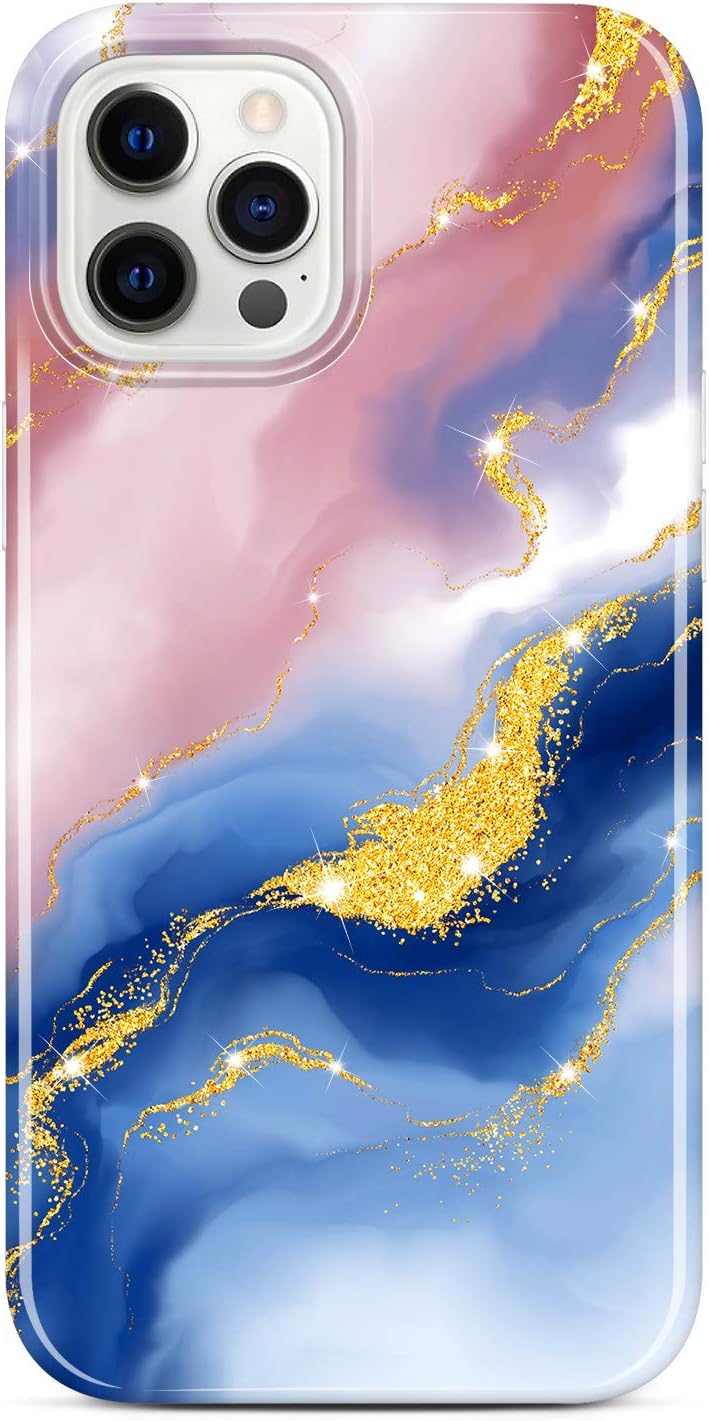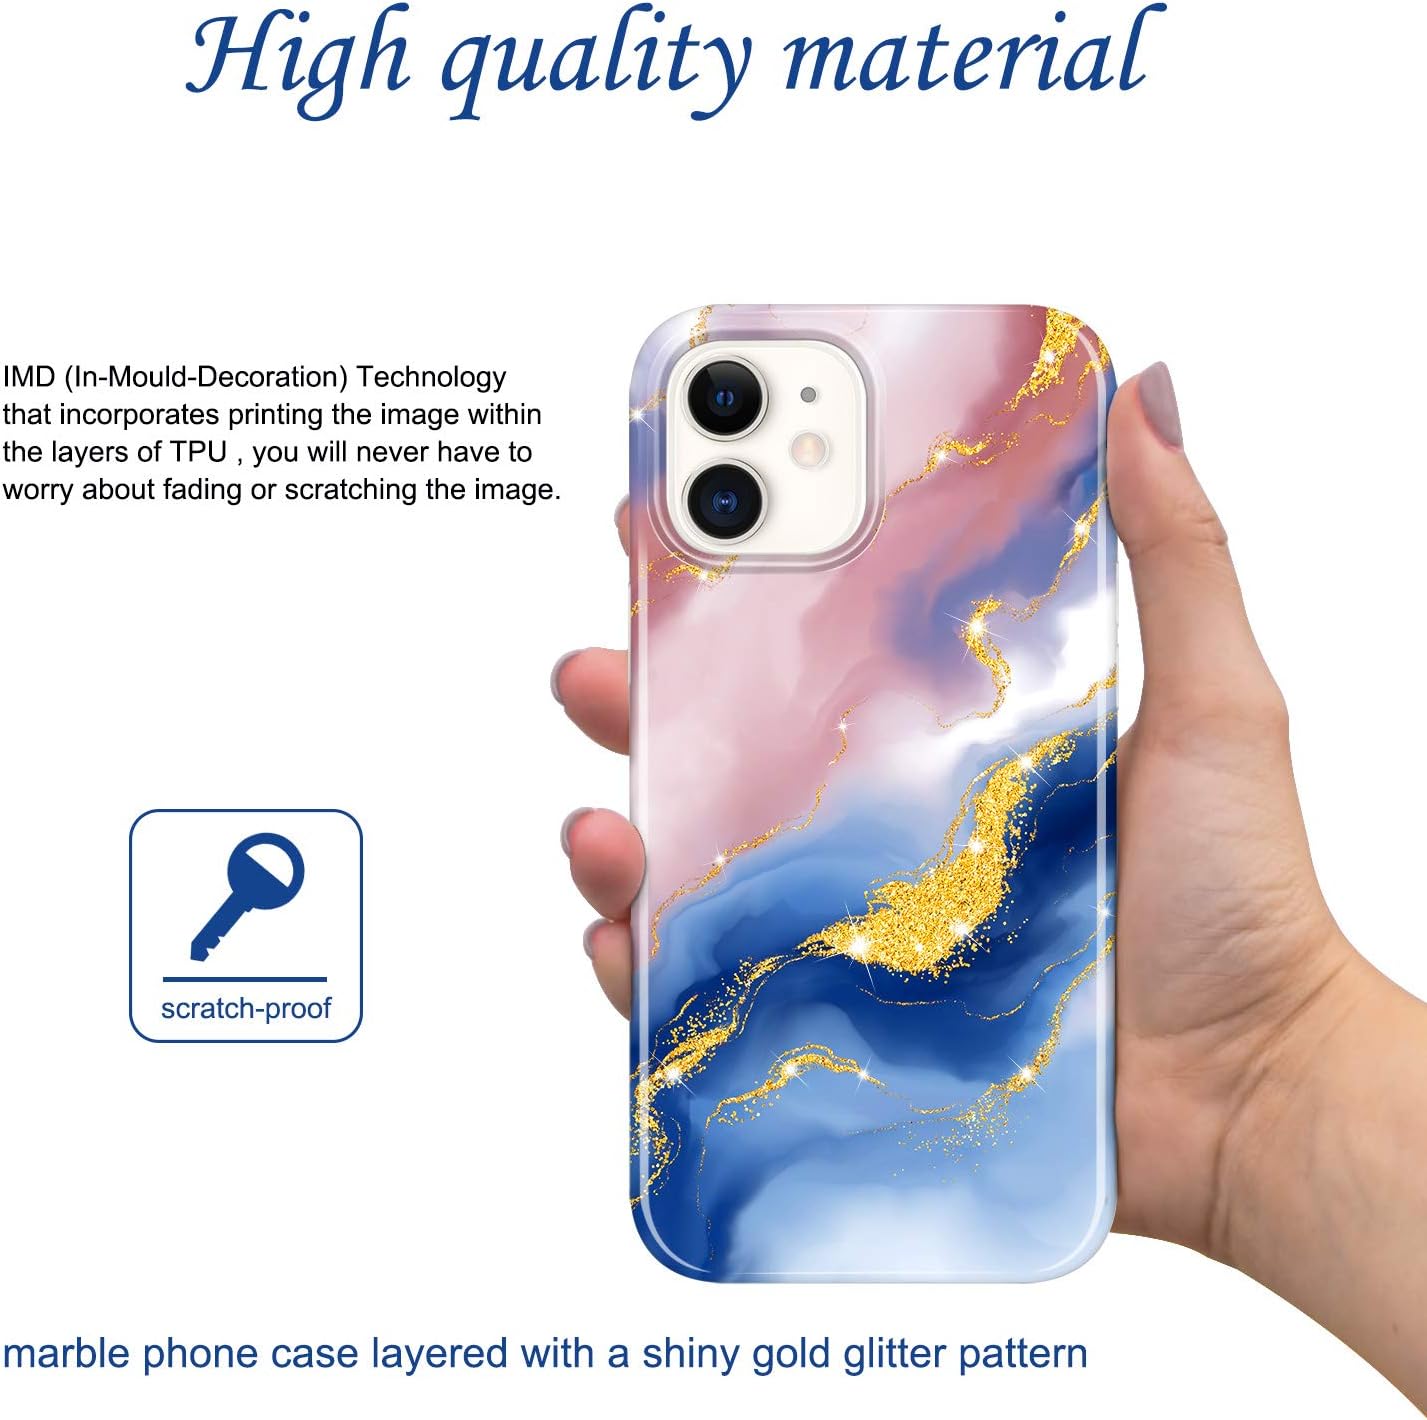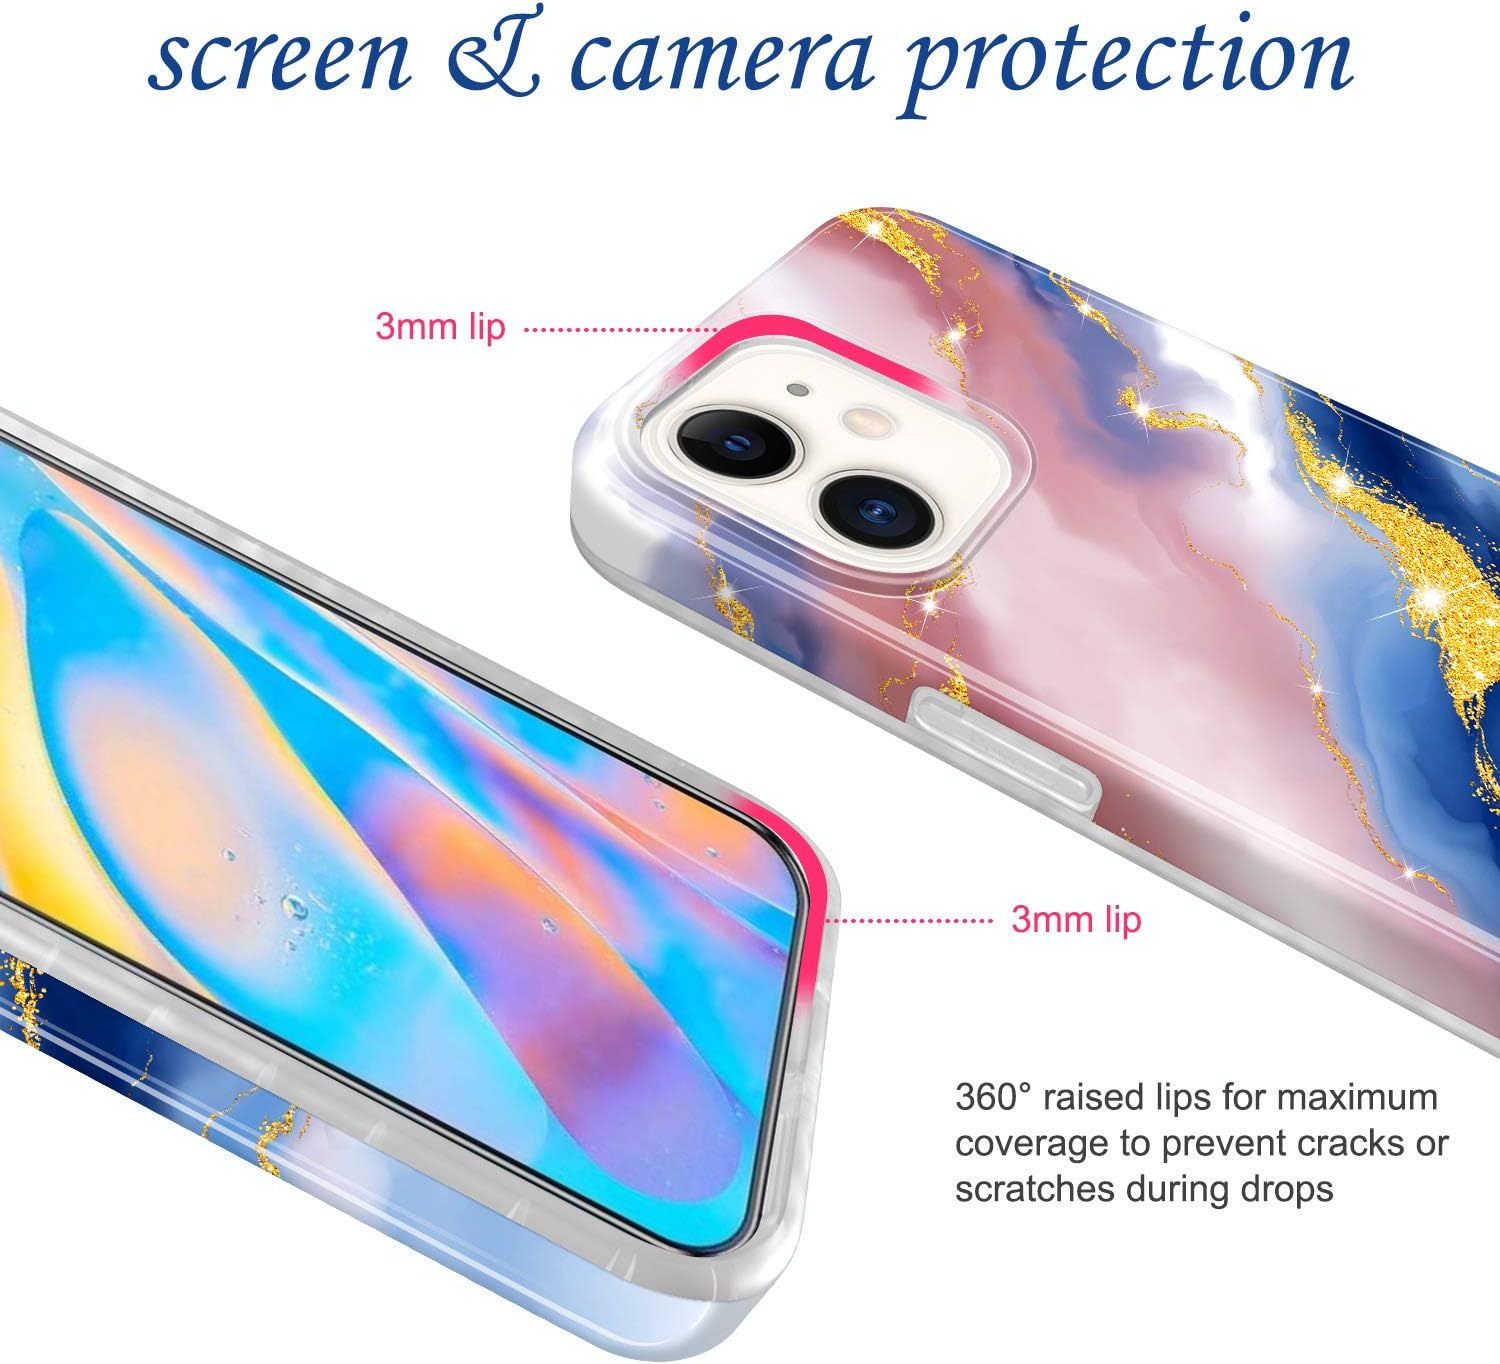
JIAXIUFEN Sparkle Glitter Case Compatible with iPhone 12/12 Pro Marble Design Slim Shockproof TPU Soft Rubber Silicone Cover Phone Case for iPhone 12/iPhone 12 Pro 6.1" Brown Blue
Category: Cell Phones & Accessories
This case compatible with iPhone 12 and iPhone 12 Pro. High Quality Print: Marble design protective phone case layered with shiny glitter pattern, reflect light when case turning. Also to keep the design beautiful and protected, this case used IMD (In-Mould-Decoration) Technology and comes with a stunning sleek finish. Drop Protection: This marble design phone case is made from thick yet soft and flexible TPU plastic which provides ideal shock absorption during those unfortunate drops. Bumper Protection: Using the same protective TPU material, this marble design case provides full bumper protection from all 4 sides with access to all ports and buttons. Screen Protection: In addition to full bumper and drop protection, this marble design case has a front raised lip which protects your phone camera and screen when placed on surfaces or dropped.
Features: This case compatible with iPhone 12 and iPhone 12 Pro (6.1 inch) | Luxury Marble design protective phone case layered with actual glitter pattern, makes your phone different and eyes-catching | Comes with full 360 degree bumper protection as well as a front raised lip to protect your phone screen and camera. | Easy access to all buttons, controls and ports without removing the case. | The case is made from high qauality silicone and used IMD (In-Mould-Decoration) Technology. Make the Print Vivid and Never Fade.